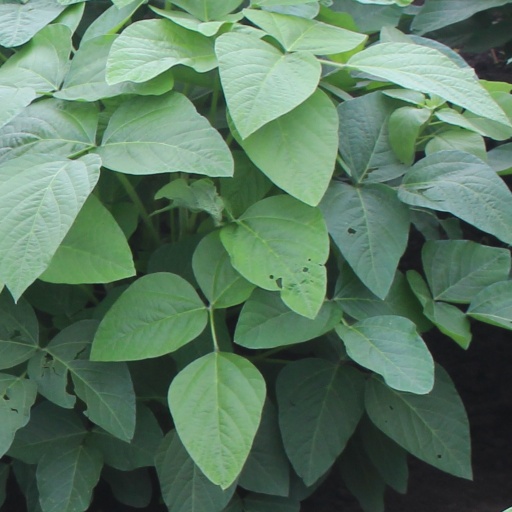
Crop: soybean